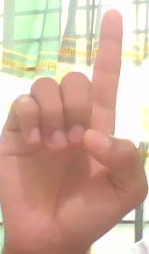
ASL sign: D